Lunegarde (film)

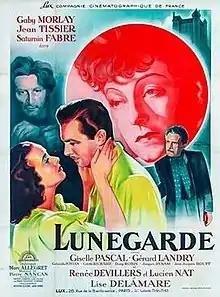

Lunegrade is a 1946 French drama film directed by Marc Allégret starring Gaby Morlay, Jean Tissier and Saturnin Fabre. It is based on a novel by Pierre Benoit. It was shot in 1944 but had a delayed release. It recorded admissions in France of 1,587,359.